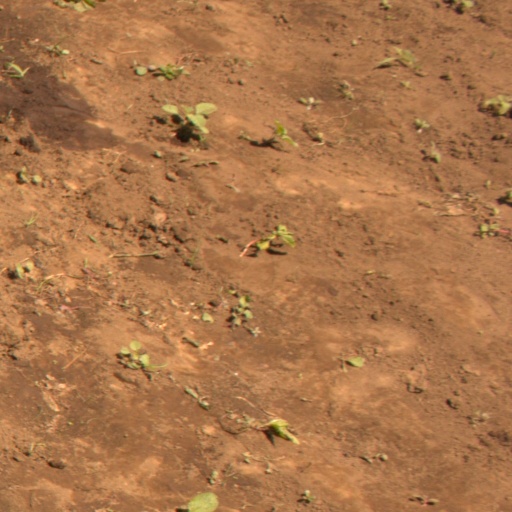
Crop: soybean